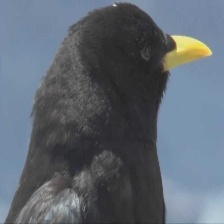
Species: ALPINE CHOUGH
Scientific name: PYRRHOCORAX GRACULUS